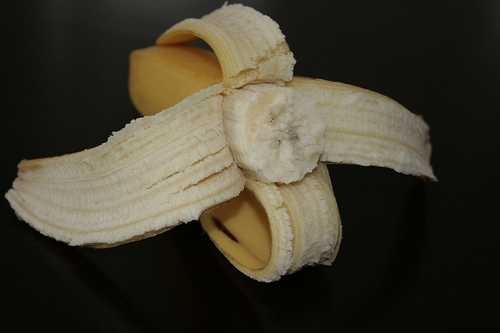
Label: Banana